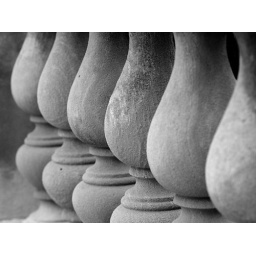
Stone railing from the south walkway, near the State Capitol, converted to black and white